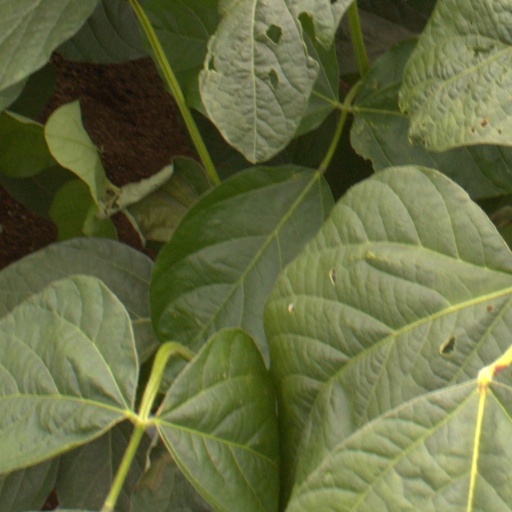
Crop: soybean